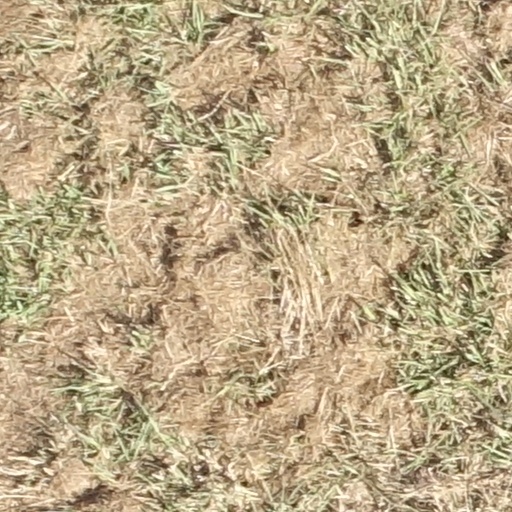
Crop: sorghum